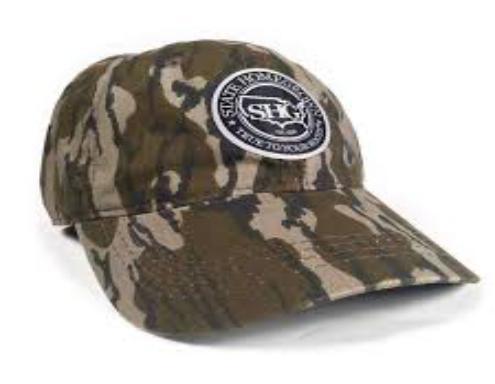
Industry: Clothes